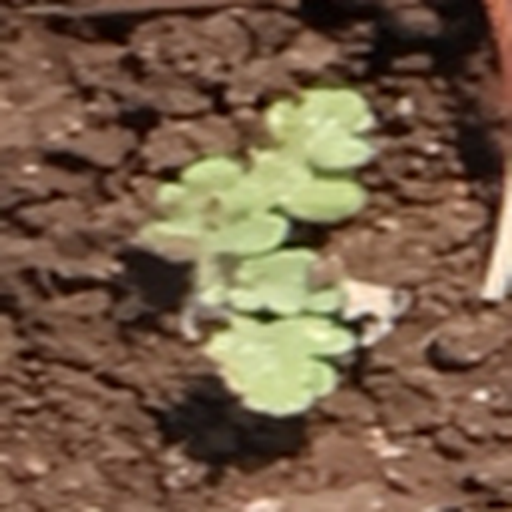
Weed species: Gajar_gavat_(Parthenium hysterophorus)